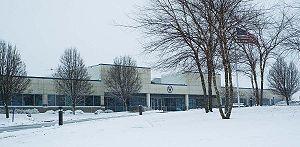
La ville américaine d’Oak Creek est située dans le comté de Milwaukee, dans l’État du Wisconsin. Sa population a été estimée à 33 946 habitants en 2009.